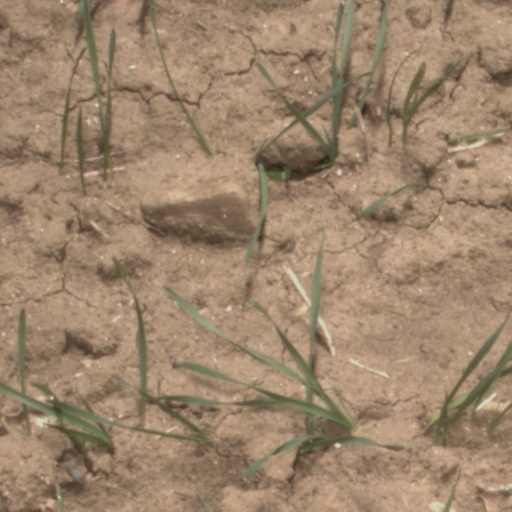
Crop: wheat